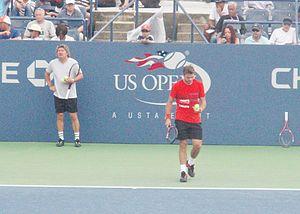
Peter Lundgren, né le 29 janvier 1965 à Gudmundrå, est un joueur et entraîneur de tennis suédois.